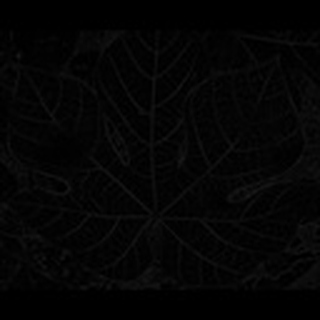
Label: healthy_cotton